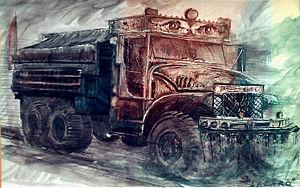
Le Convoi de la peur est un film américain réalisé par William Friedkin, sorti en 1977. Il s'agit d'une nouvelle adaptation du roman de Georges Arnaud déjà adapté par Henri-Georges Clouzot avec le film Le Salaire de la peur.